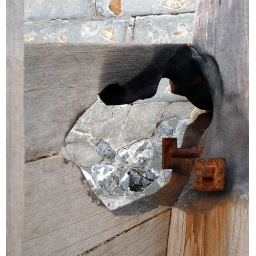
Worn Groyne / Breakwater with hole and rusty bolts against a stone wall on Brighton and Hove Seafront.